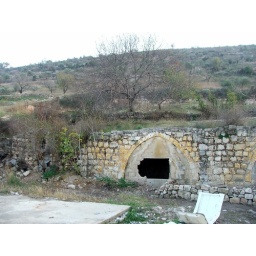
looking South right behind that tree in the main old road (ancient Turk)